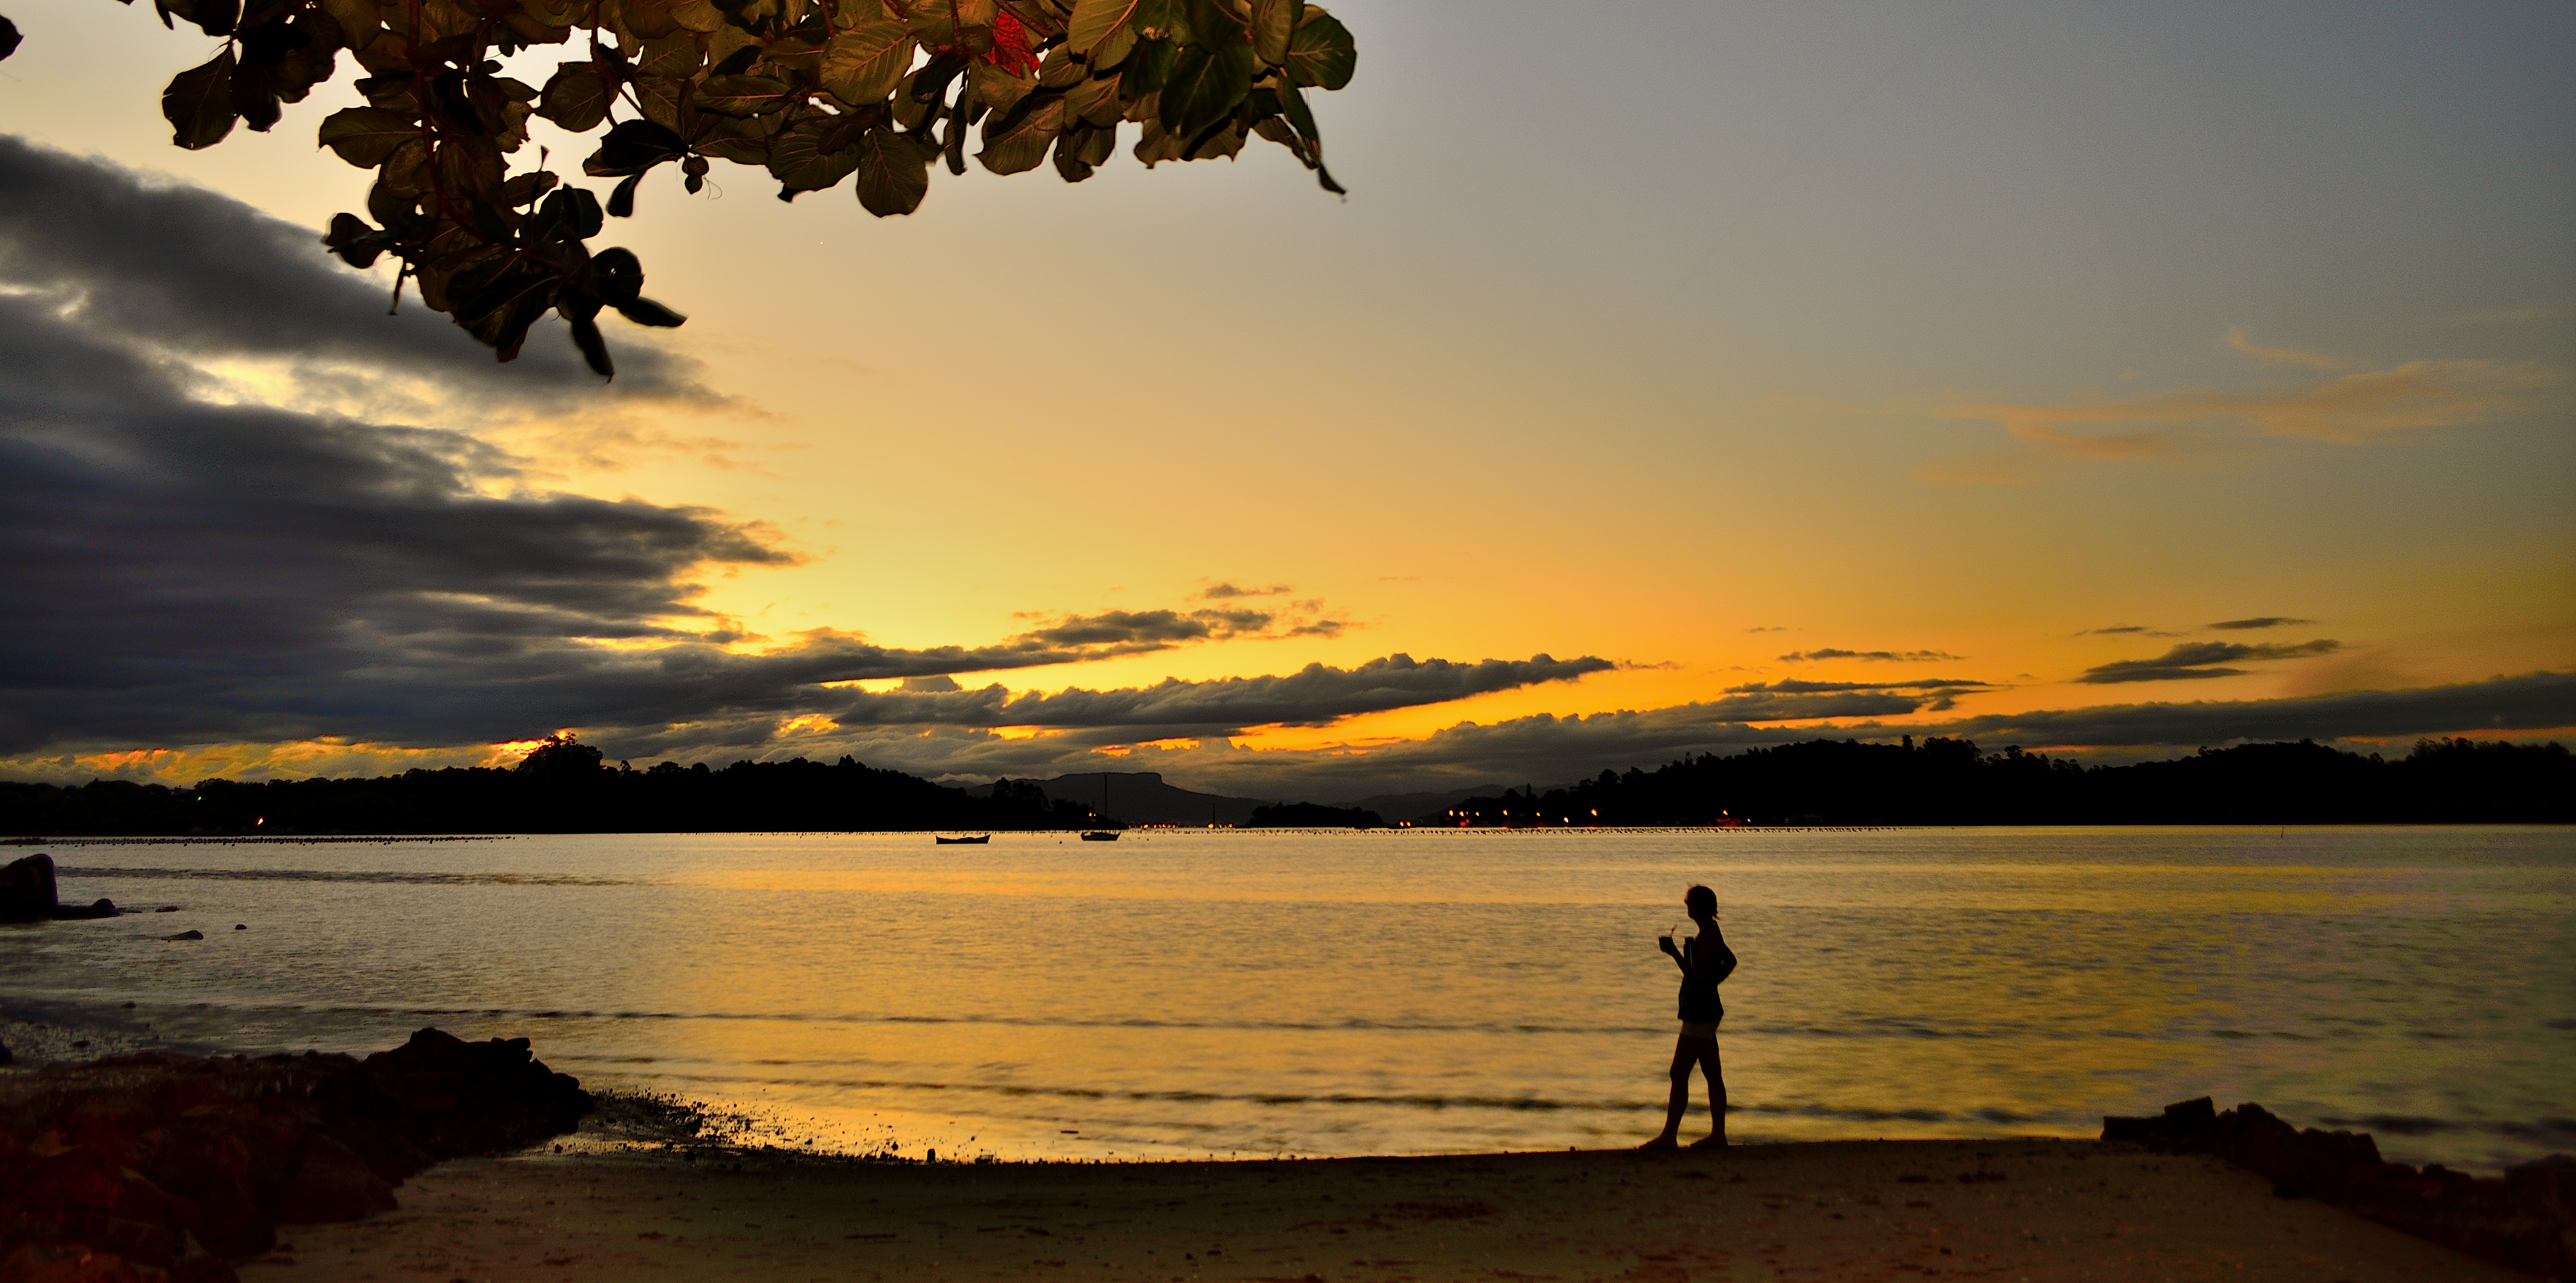
beach, sea, coast, horizon, cloud, sky, sun, sunrise, sunset, sunlight, morning, shore, dawn, dusk, evening, reflection, atardecer, ribeiraodailha, afterglow